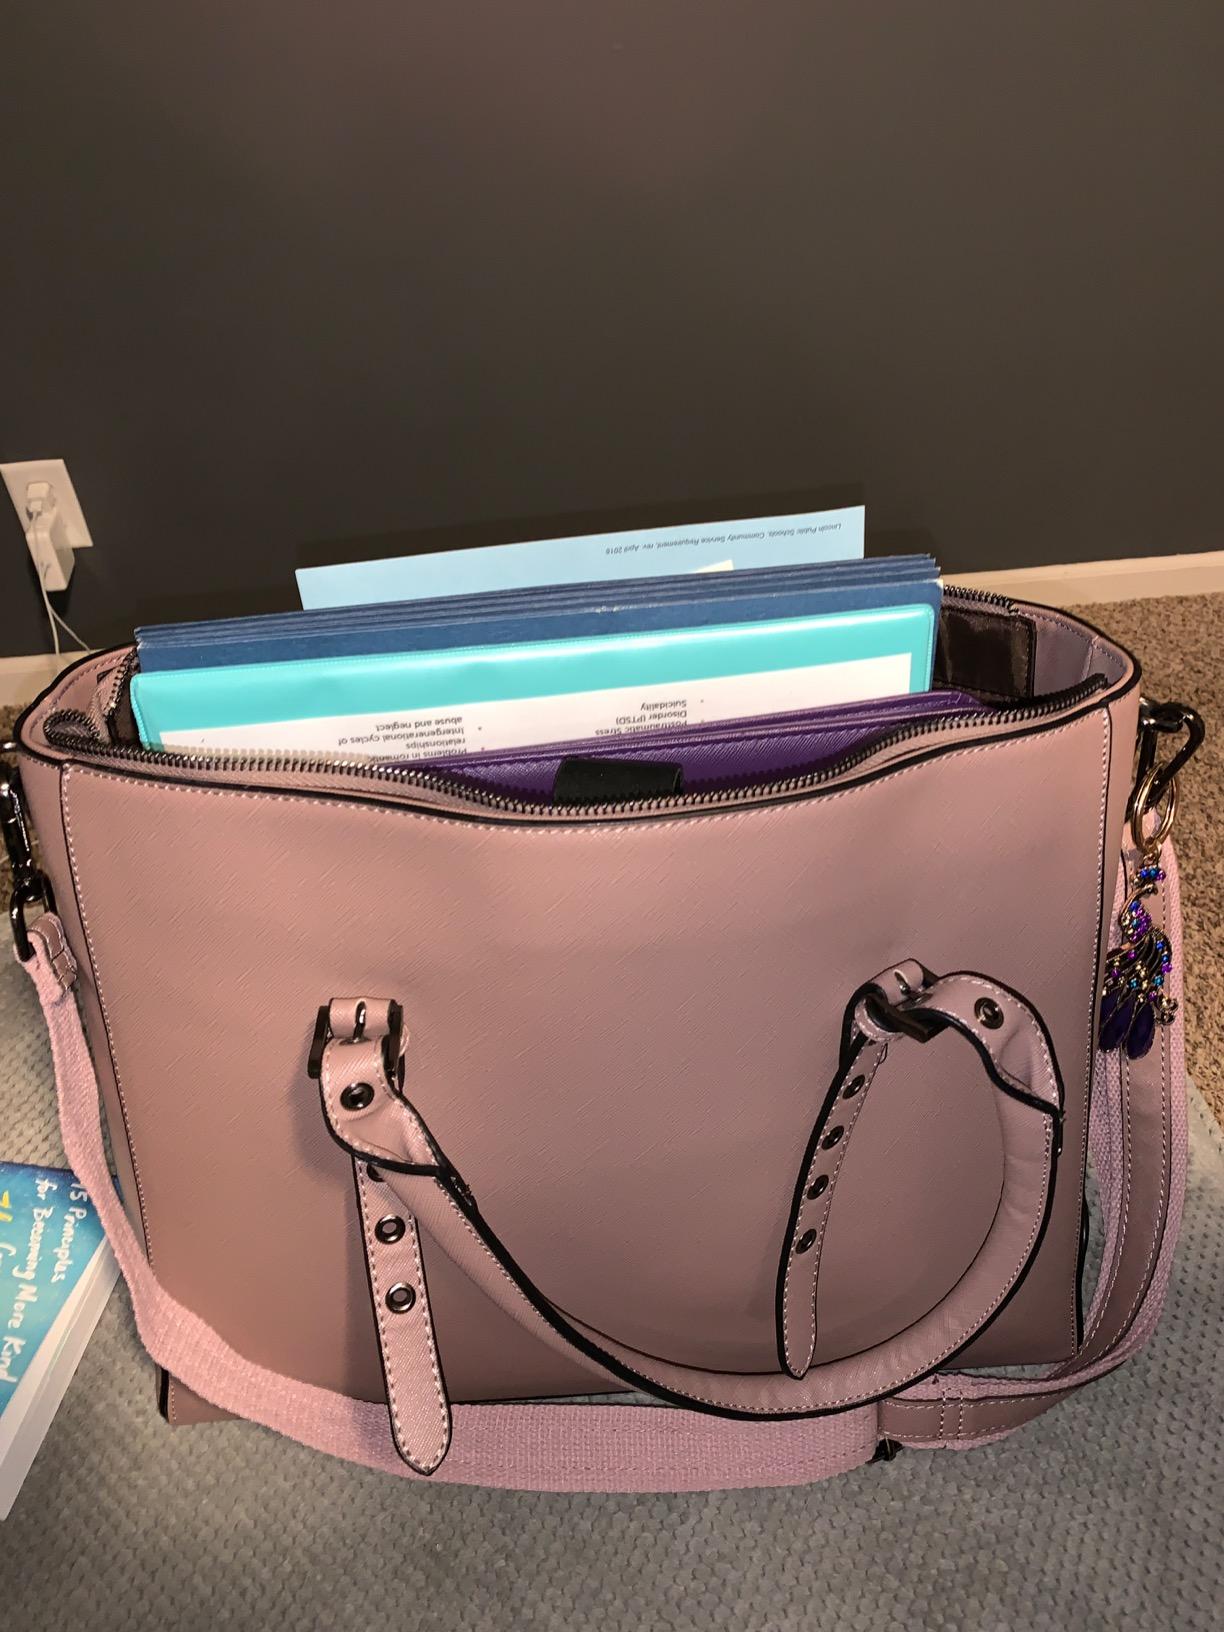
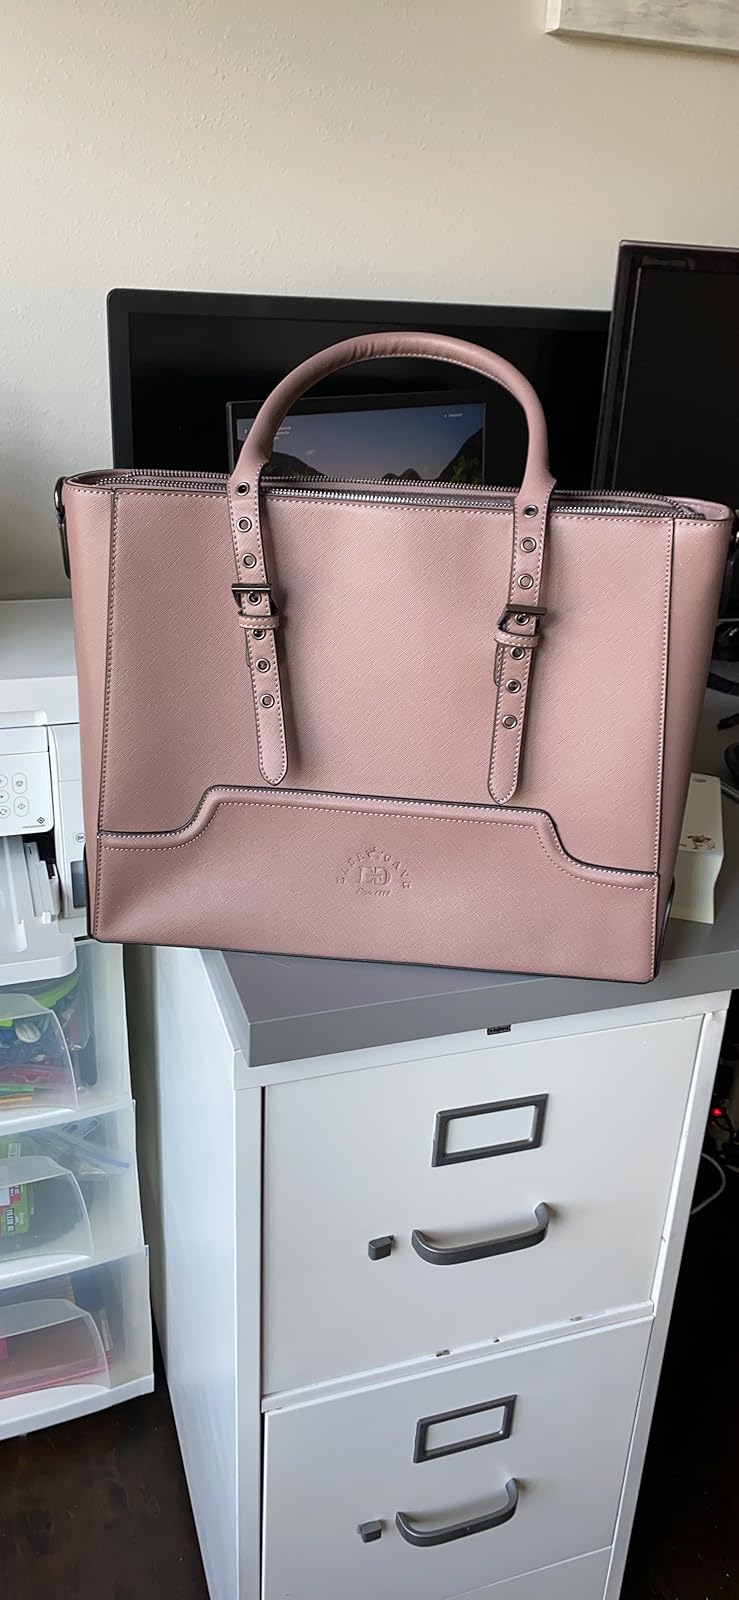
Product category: bag
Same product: yes